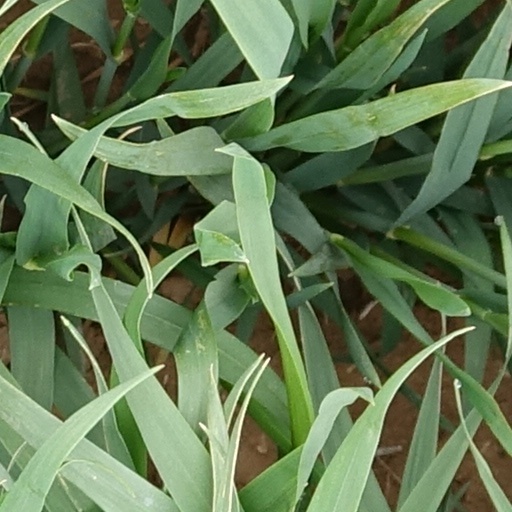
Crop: wheat